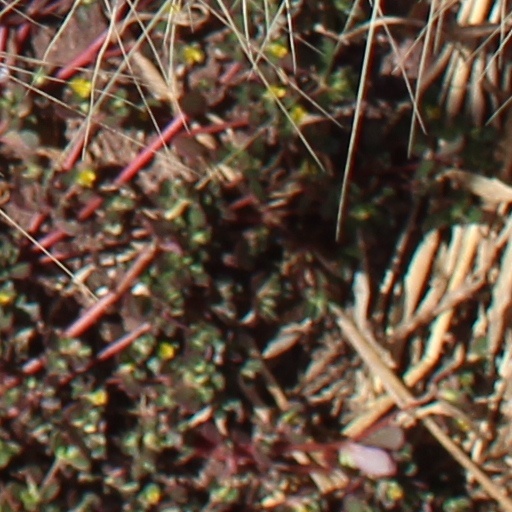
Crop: wheat